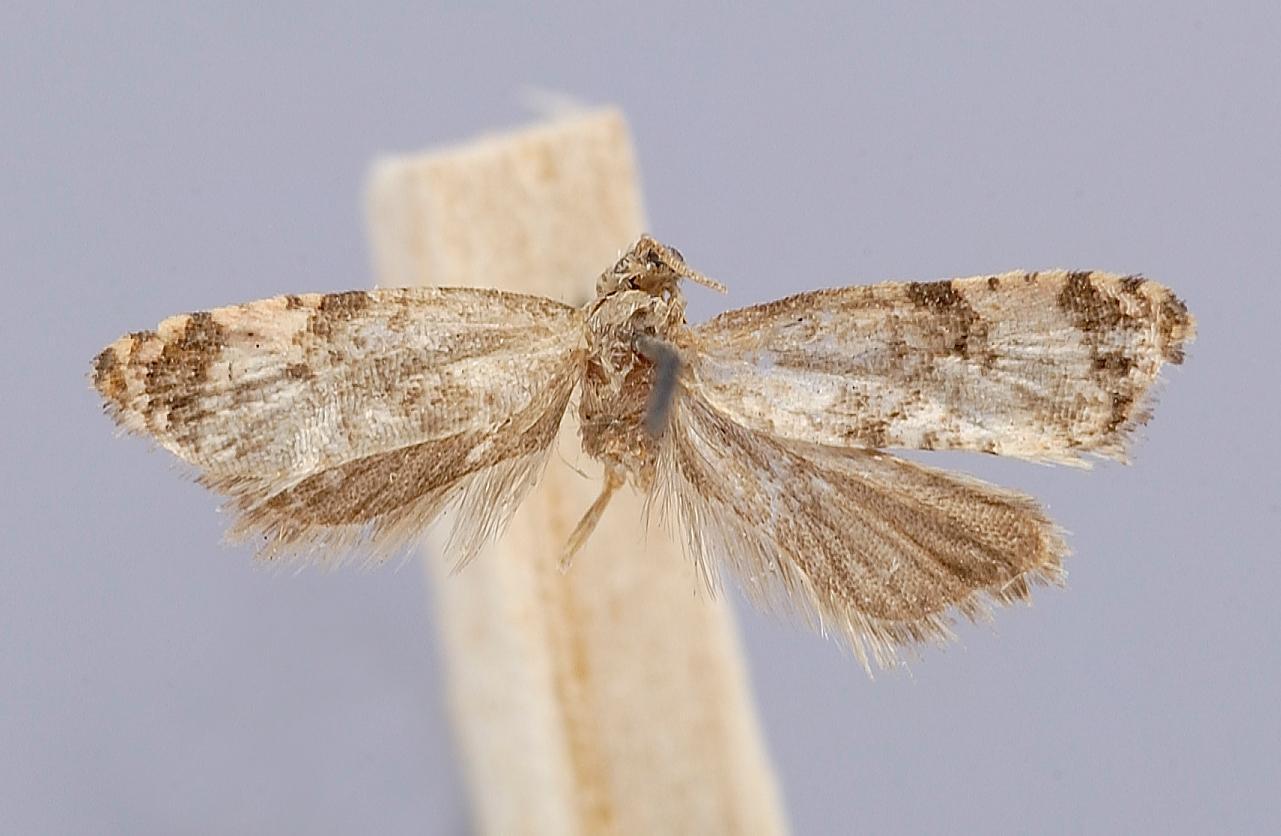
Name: Rolandylis virilia
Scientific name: Rolandylis virilia Pogue, 2001
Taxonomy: Animalia, Arthropoda, Insecta, Lepidoptera, Tortricidae
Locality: Millinocket, Penobscot, Maine, United States
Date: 18 July